Jhulelal Institute of Technology

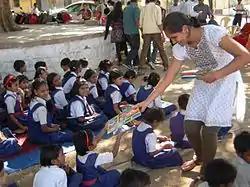
NSS activity - stationery distribution at Central Higher Primary School, Ghumtada, Nagpur by JIT.

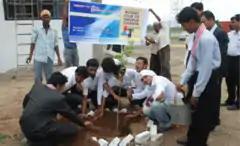
Rotaract activity - tree planting event by Rotaract Club of Nagpur, JIT

An installation ceremony of the Rotaract Club of Nagpur took place in JIT on 15 August 2009 by the hands of Shri Sanjay Meshram, the chief guest of the function. The Rotaract Club comes under Rotary Club, Nagpur, Ishanya. Shri Kamal Taori, Director of Youth Services; Rtn Naresh Jain, President Nagpur – Ishanya; Shri. Pramod Pampatwar, Secretary of Rotary Club, Nagpur; Shri Mahesh Sadhwani, Chairman SSCT; Dr. S.V. Gole, Vice-principal JIT; Shri Virendra Kukreja, and Secretary SSCT graced the function with their presence. The installation was followed by tree planting.